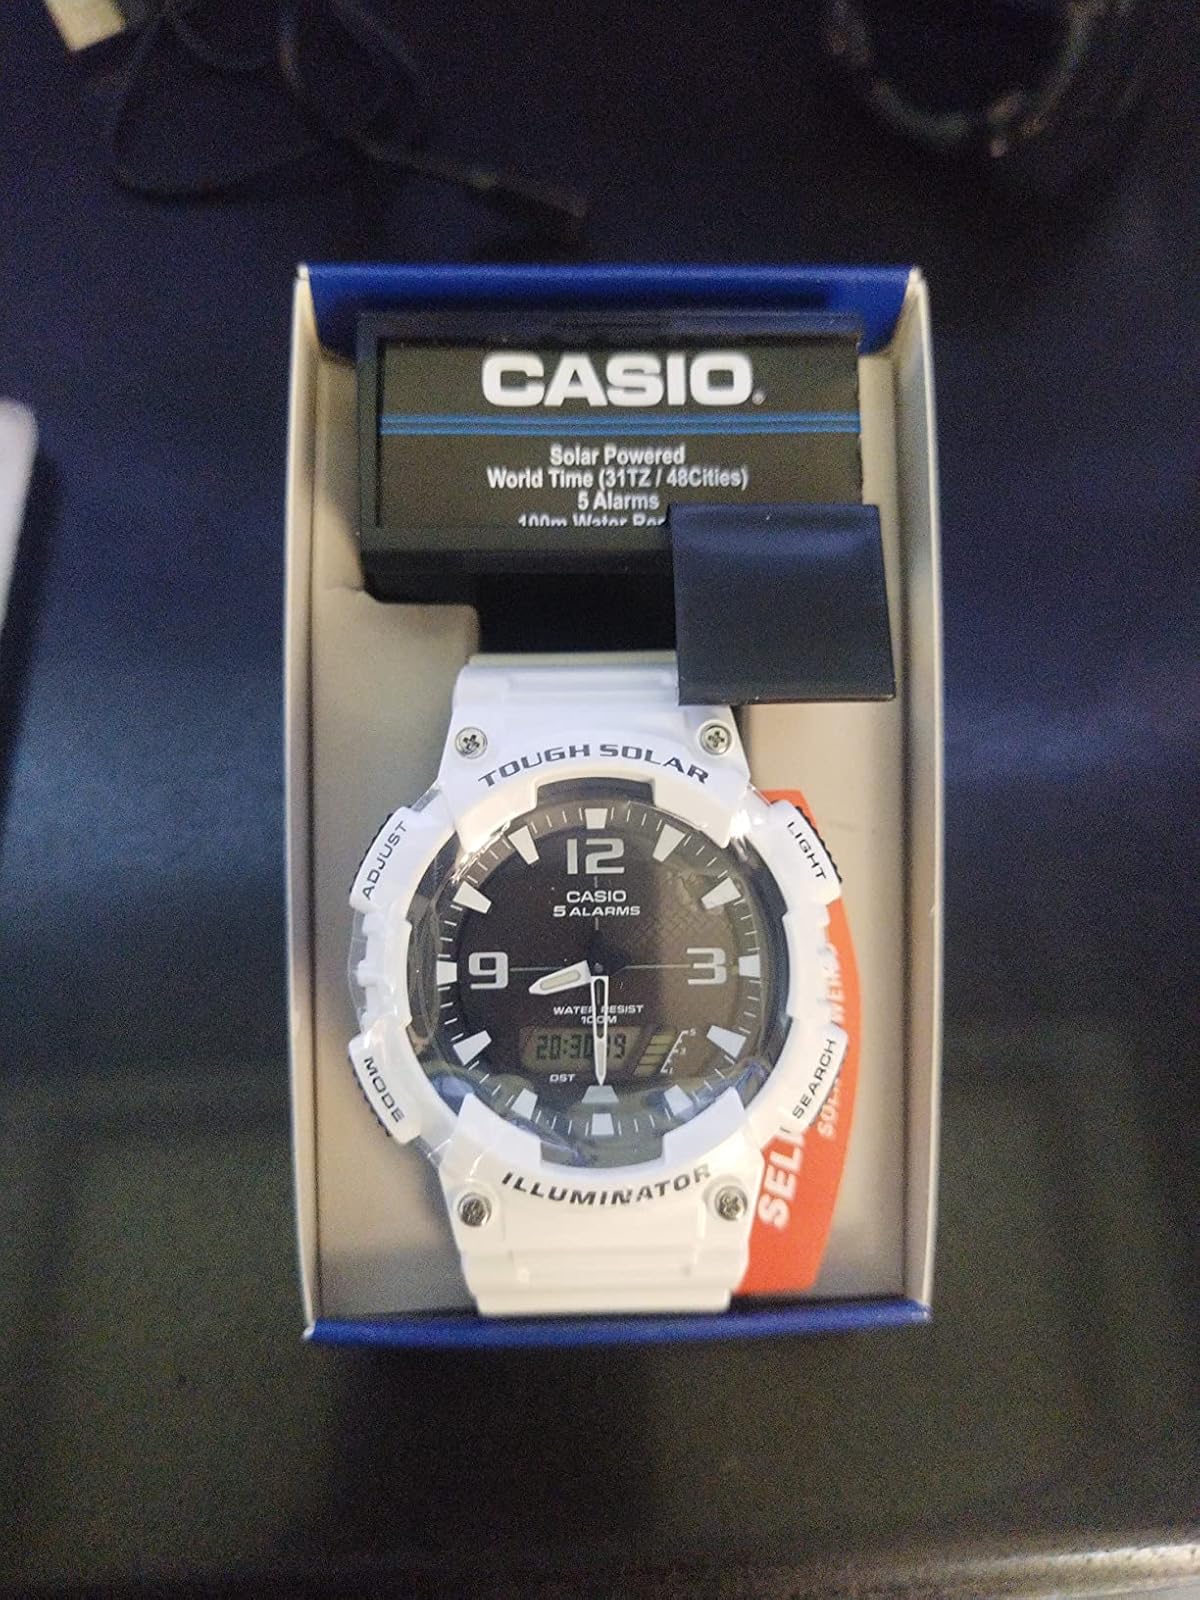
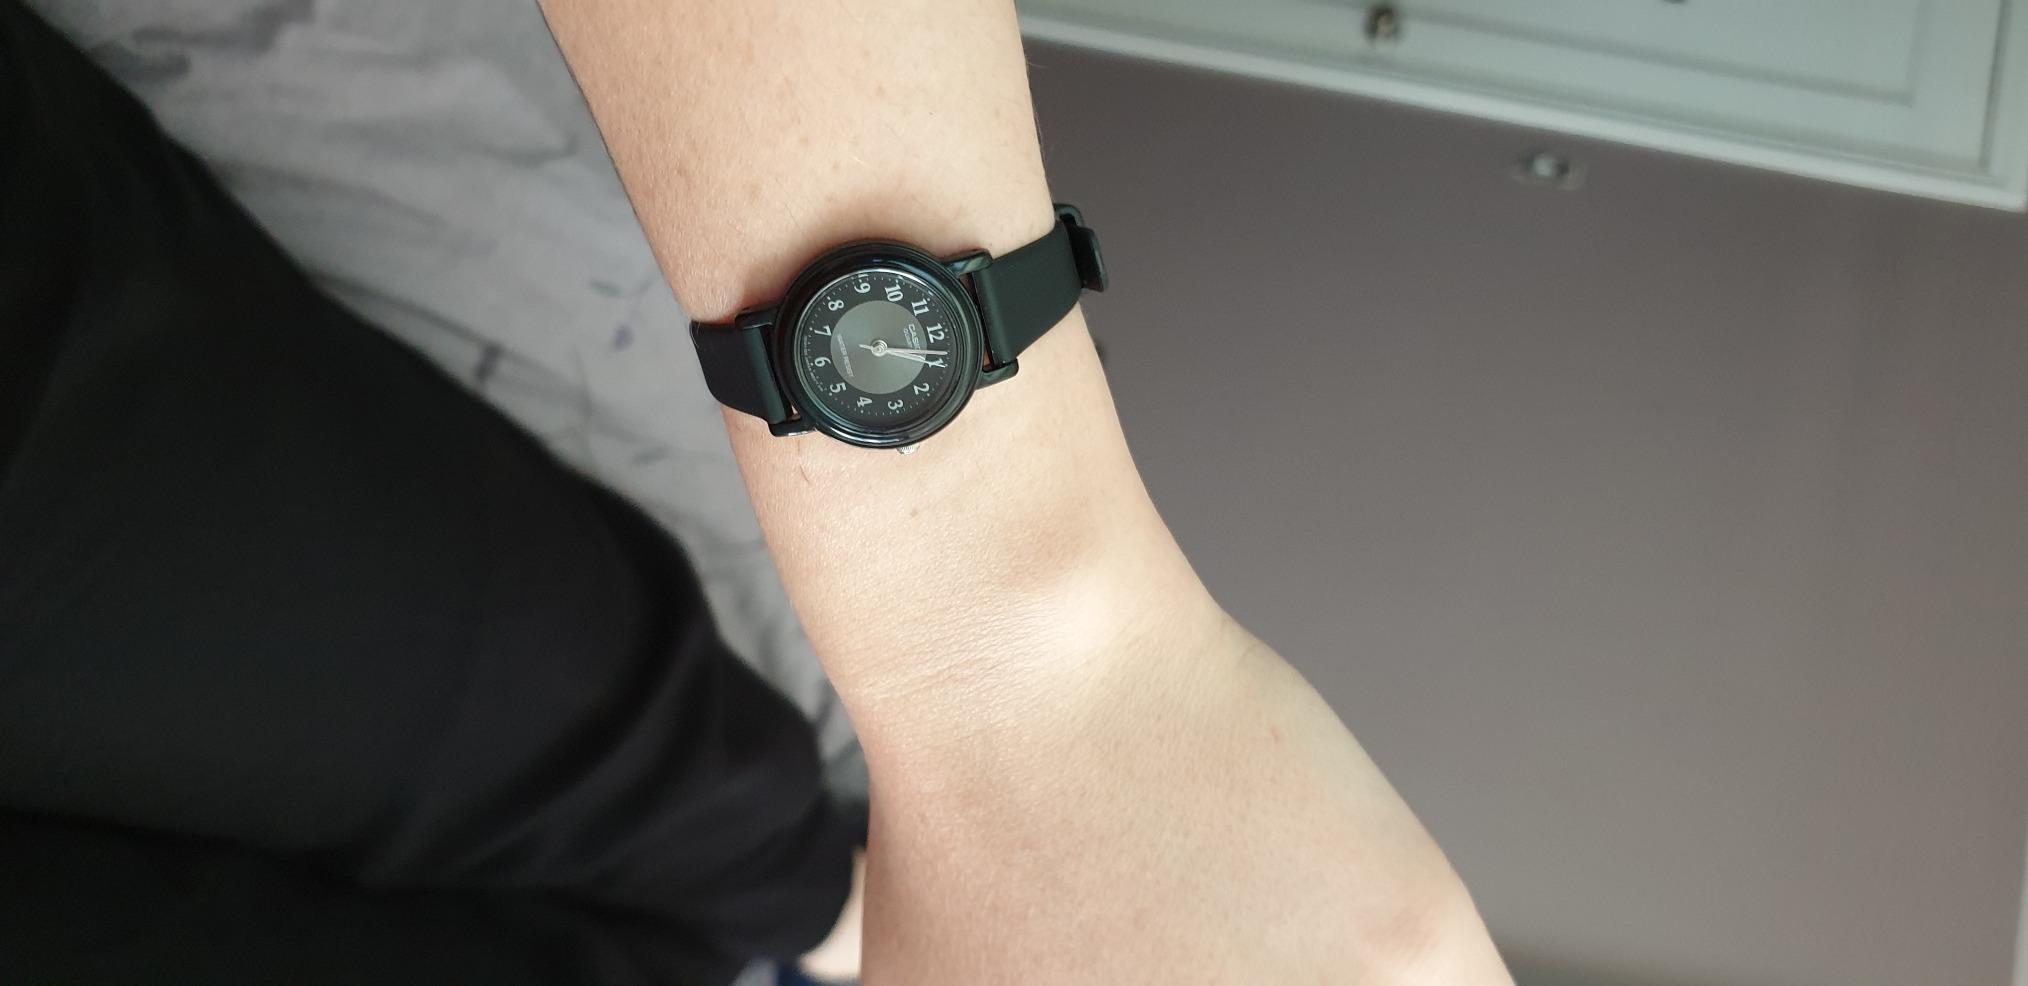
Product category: accessories_watch
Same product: no